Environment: real
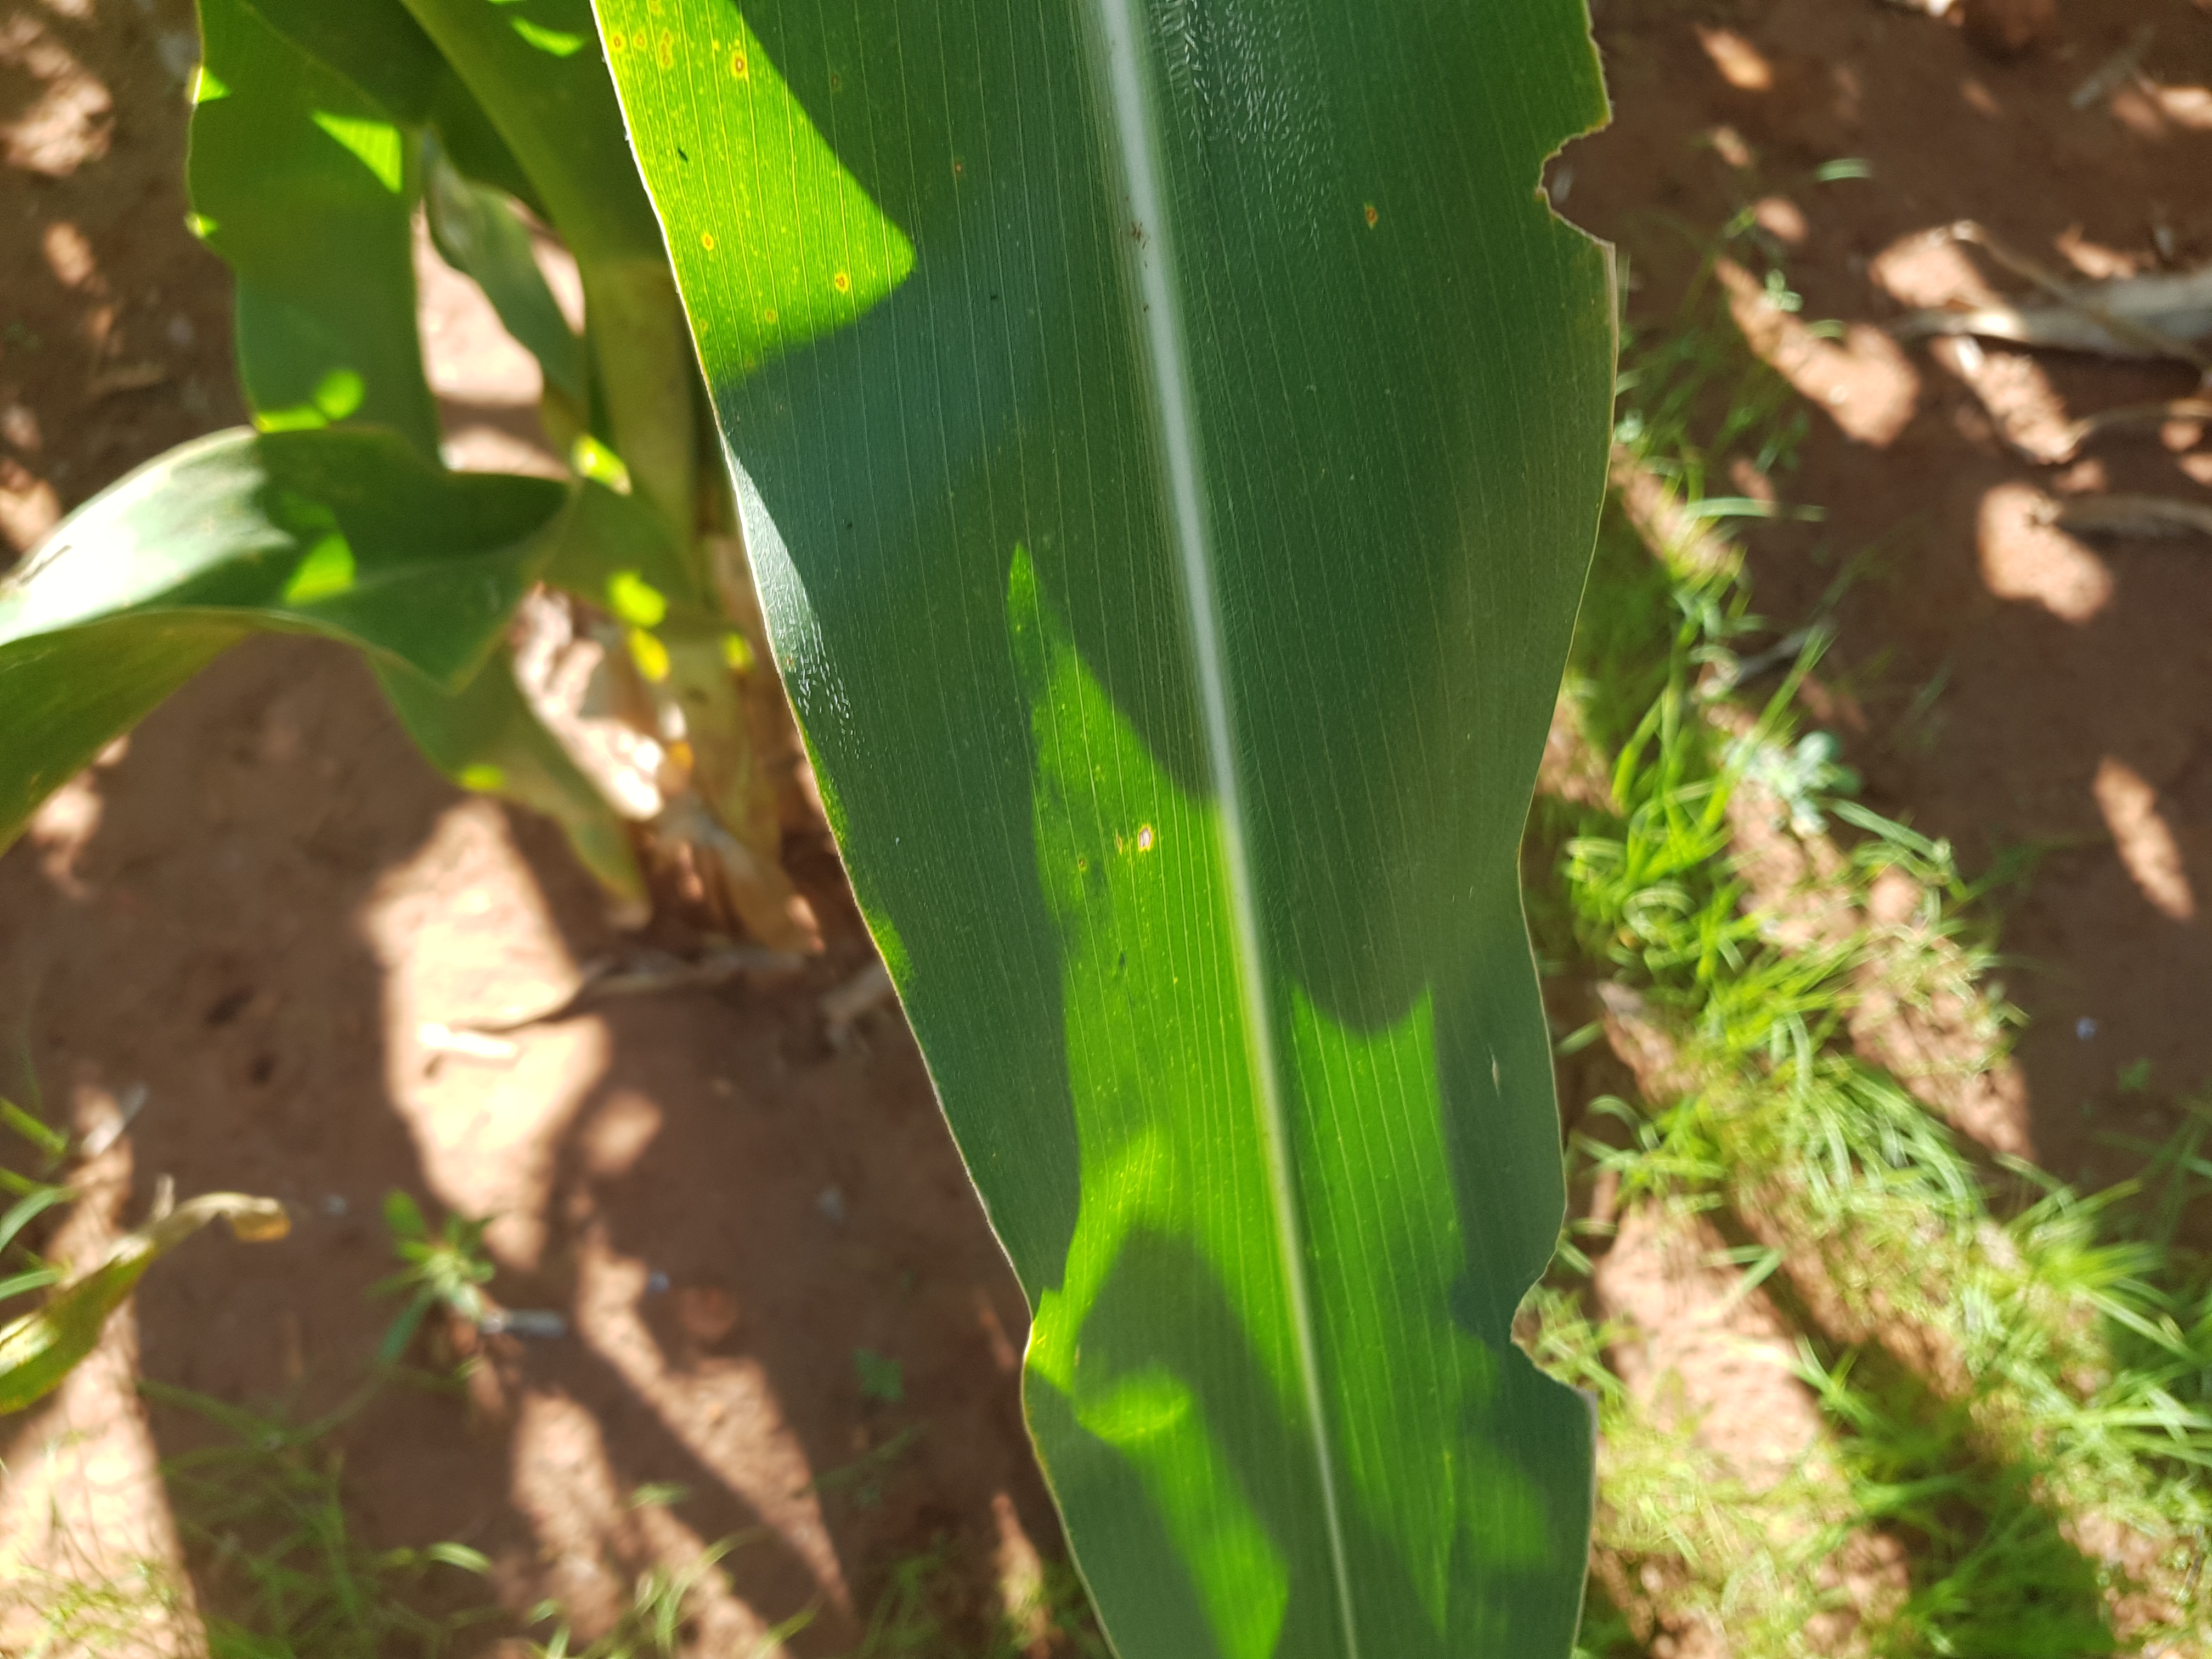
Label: gray_leaf_spot